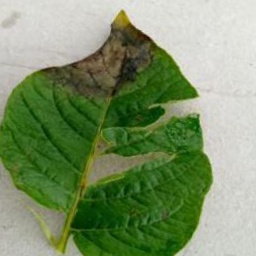
Etiqueta: Late Blight